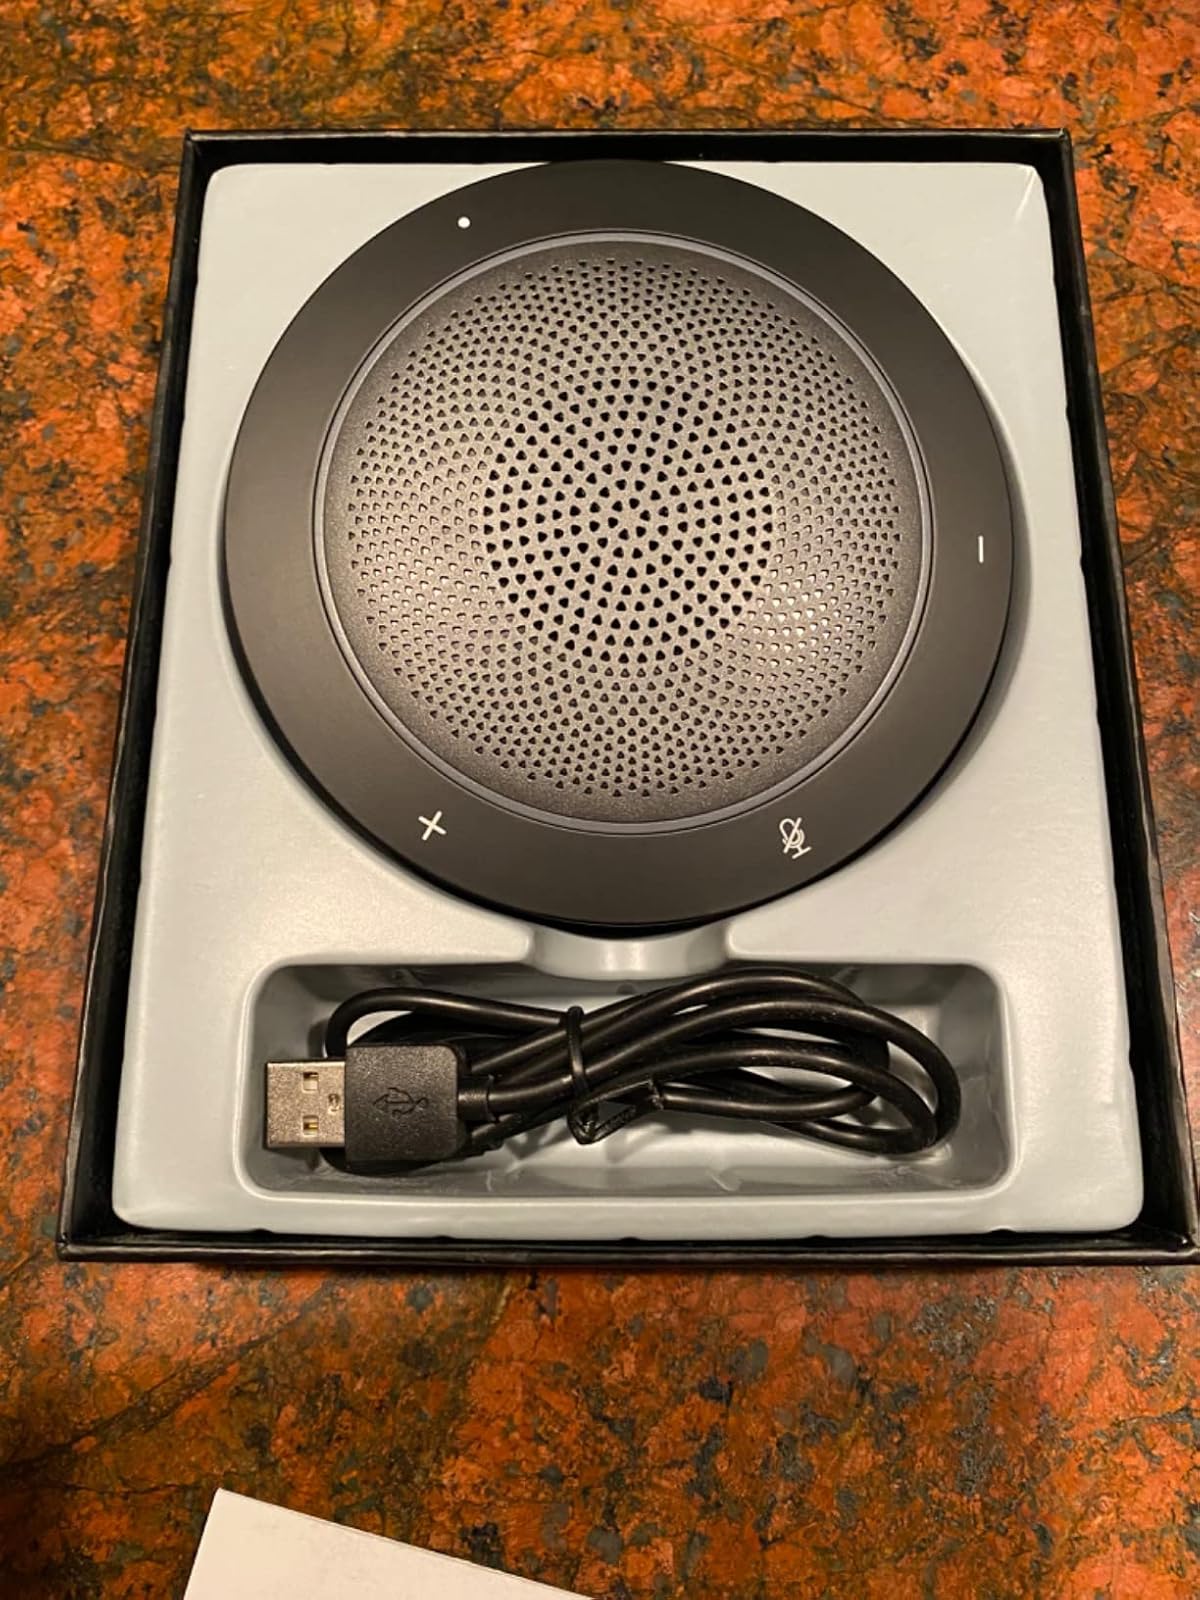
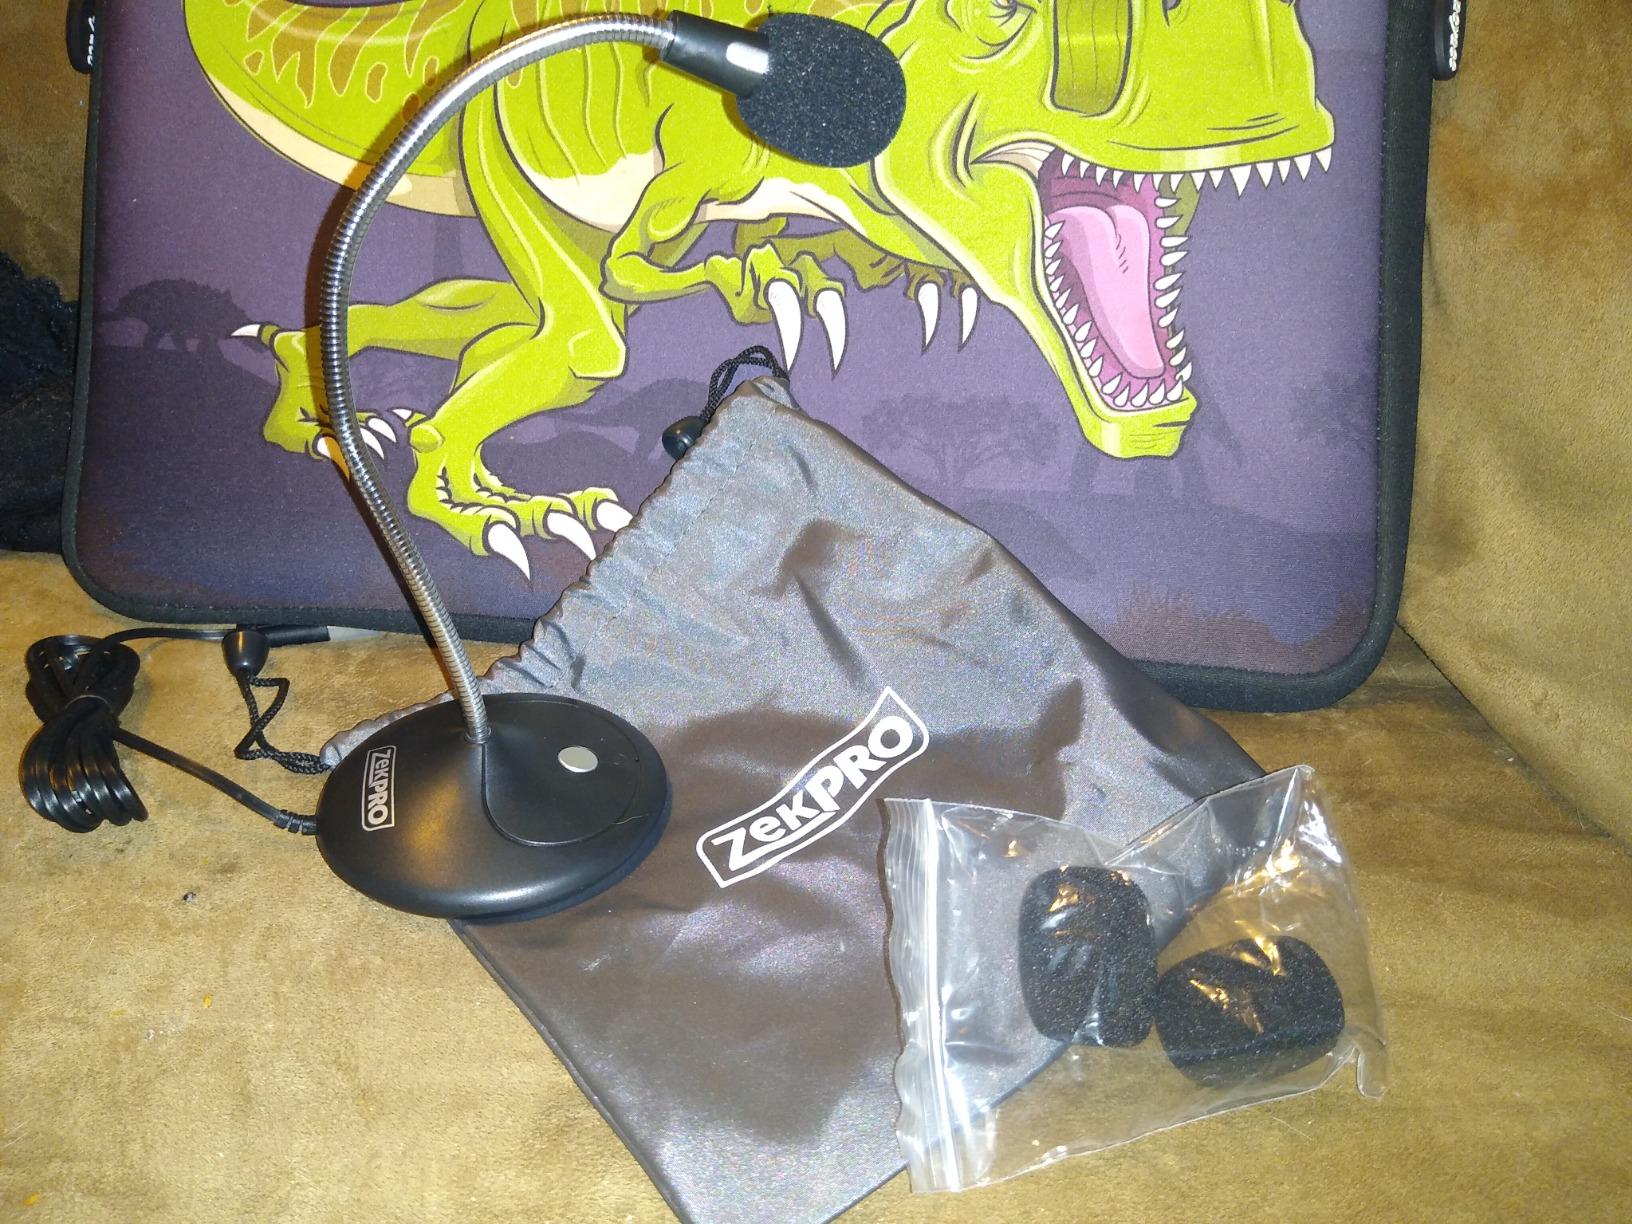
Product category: microphone
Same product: no